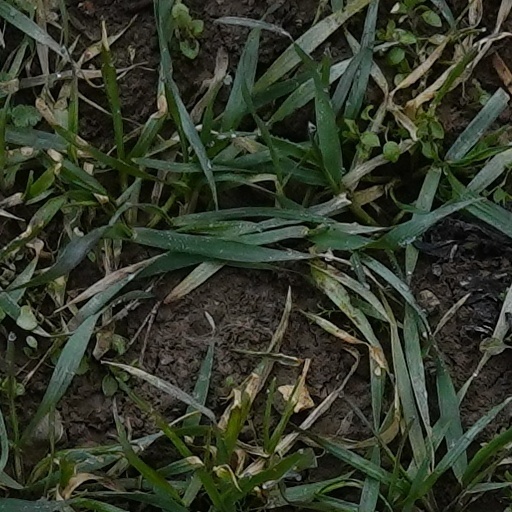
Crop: wheat